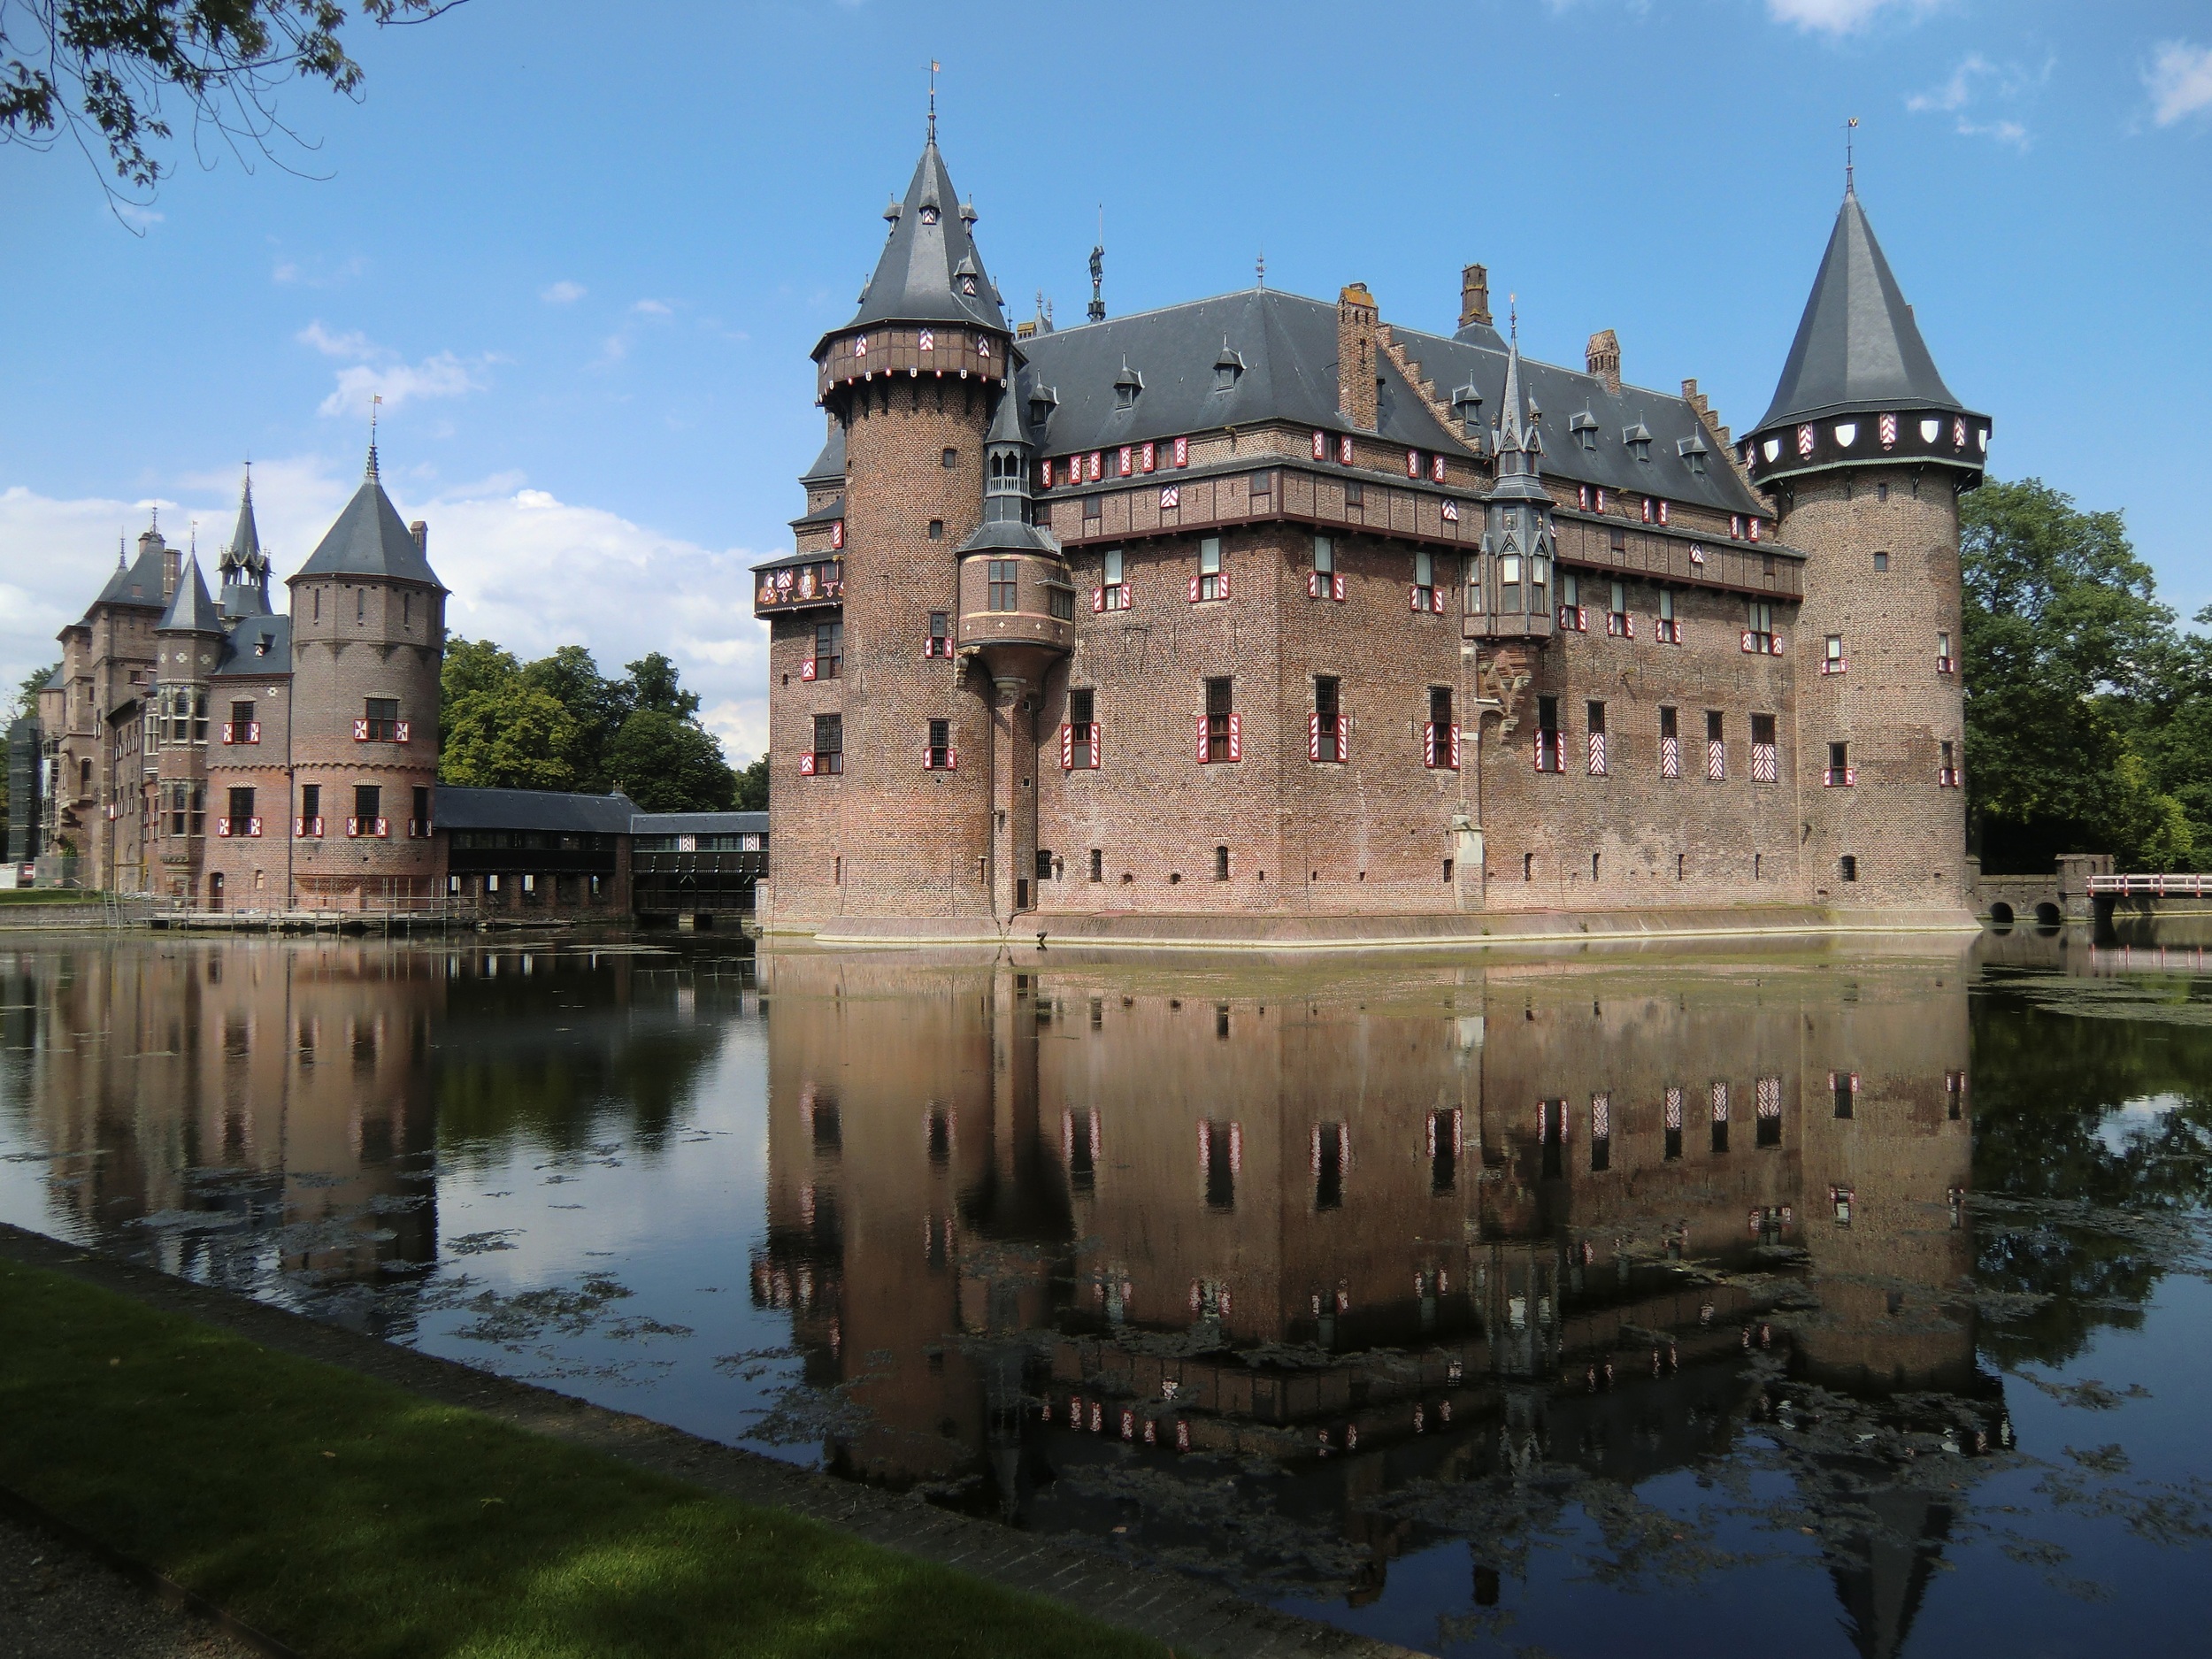
architecture, building, chateau, palace, reflection, museum, castle, landmark, tourism, waterway, netherlands, estate, moat, tours, stately home, historic site, water castle, de haar